Thunder Bay International Airport

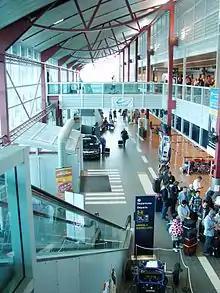
Thunder Bay Airport interior

Vehicles can reach the airport via Ontario Highway 61 and connections with Harbour Expressway and Ontario Highway 11 into Thunder Bay's core.